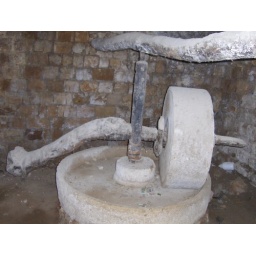
A antiquated oil-pressing machine in an abandoned home in Ajjoul, Palestine